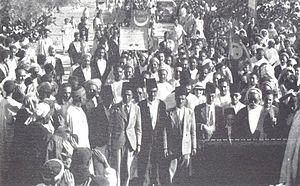
Le congrès de Ksar Hellal est un congrès, organisé par les membres « scissionnistes » du Destour, à Ksar Hellal, le 2 mars 1934. Il conduit à la fondation d'un nouveau parti, le Néo-Destour.